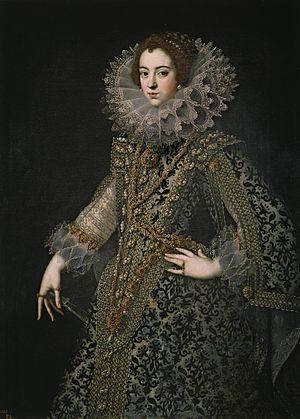
Le Chien du jardinier est l'une des comédies les plus célèbres du dramaturge espagnol Lope de Vega. Imprimée à Madrid en 1618, cette pièce en trois actes a dû être écrite aux environs de 1613.